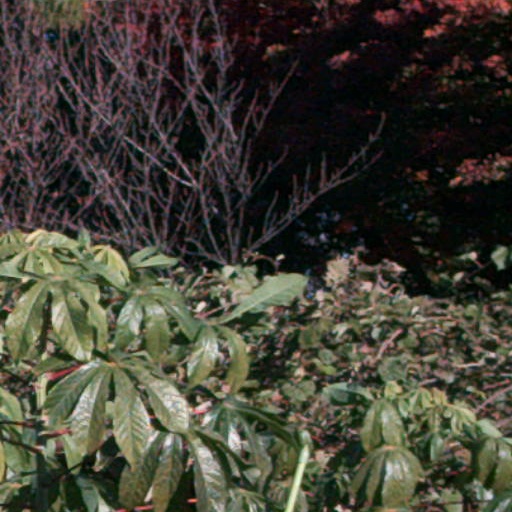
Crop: cassava